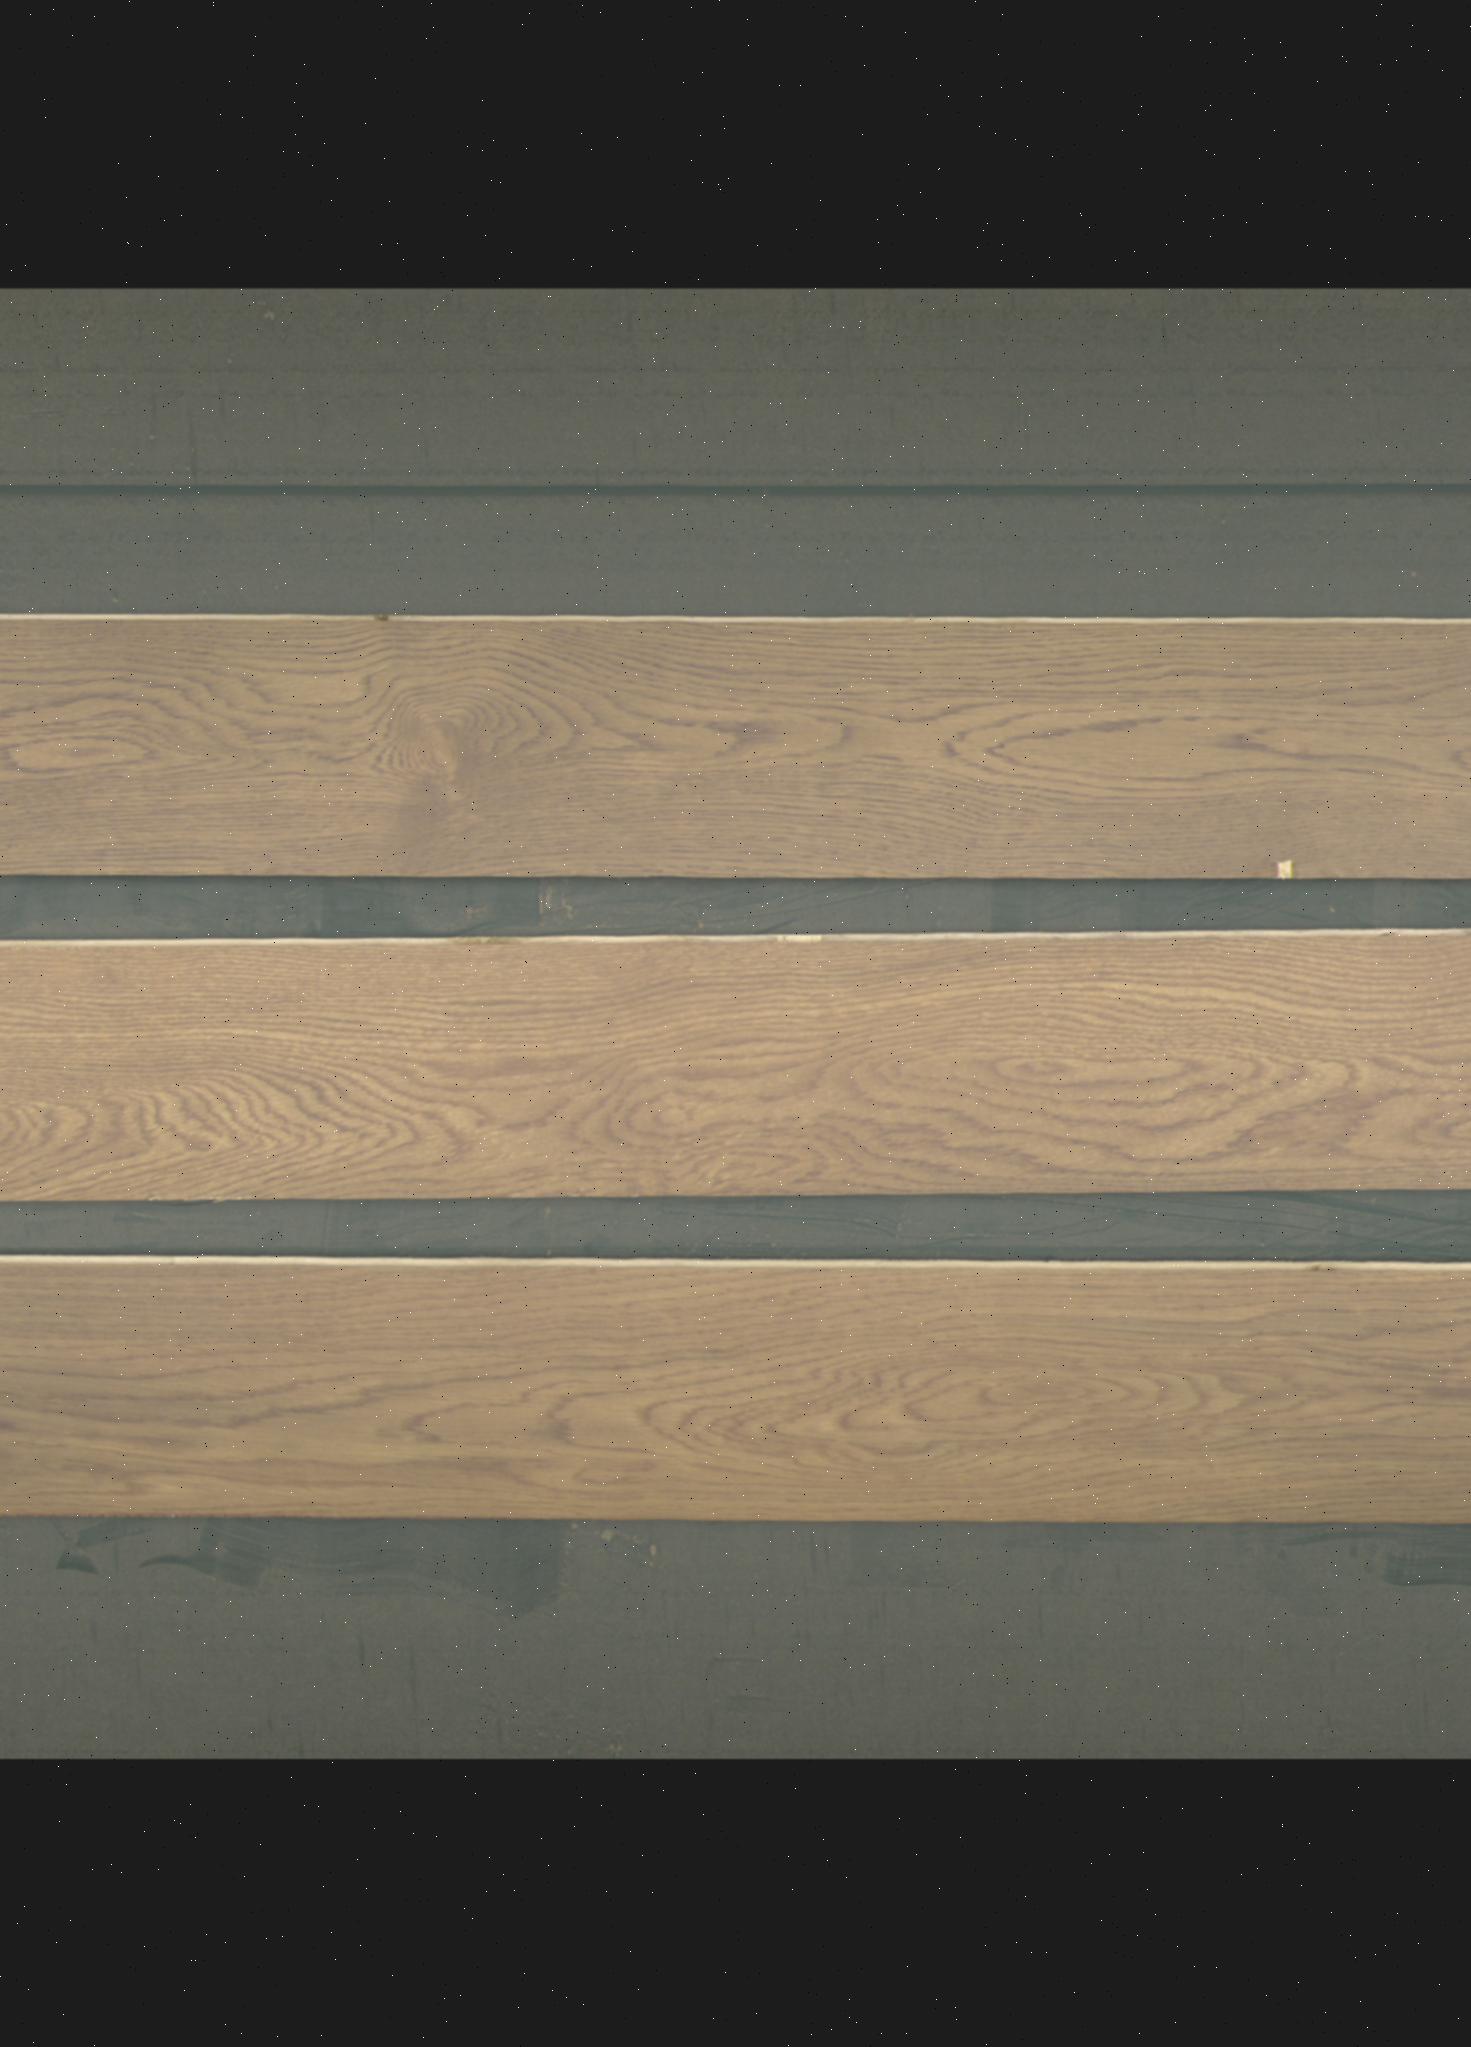
Label: mixers